Wasatch Fault

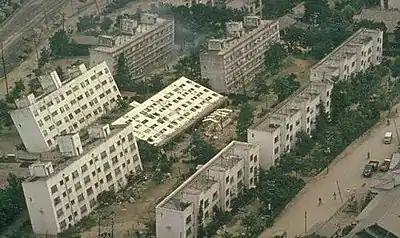
Liquefaction resulting from the Niigata Earthquake of Japan in 1964

The Wasatch Fault is an active fault located primarily on the western edge of the Wasatch Mountains in the U.S. states of Utah and Idaho. The fault is about long, stretching from southern Idaho, through northern Utah, before terminating in central Utah near the town of Fayette. The fault is made up of ten segments, five of which are considered active. On average the segments are approximately long, each of which can independently produce earthquakes as powerful as local magnitude 7.5. The five active segments from north to south are called the Brigham City Fault Segment, the Weber Fault Segment, the Salt Lake City Fault Segment, the Provo Fault Segment and the Nephi Fault Segment.